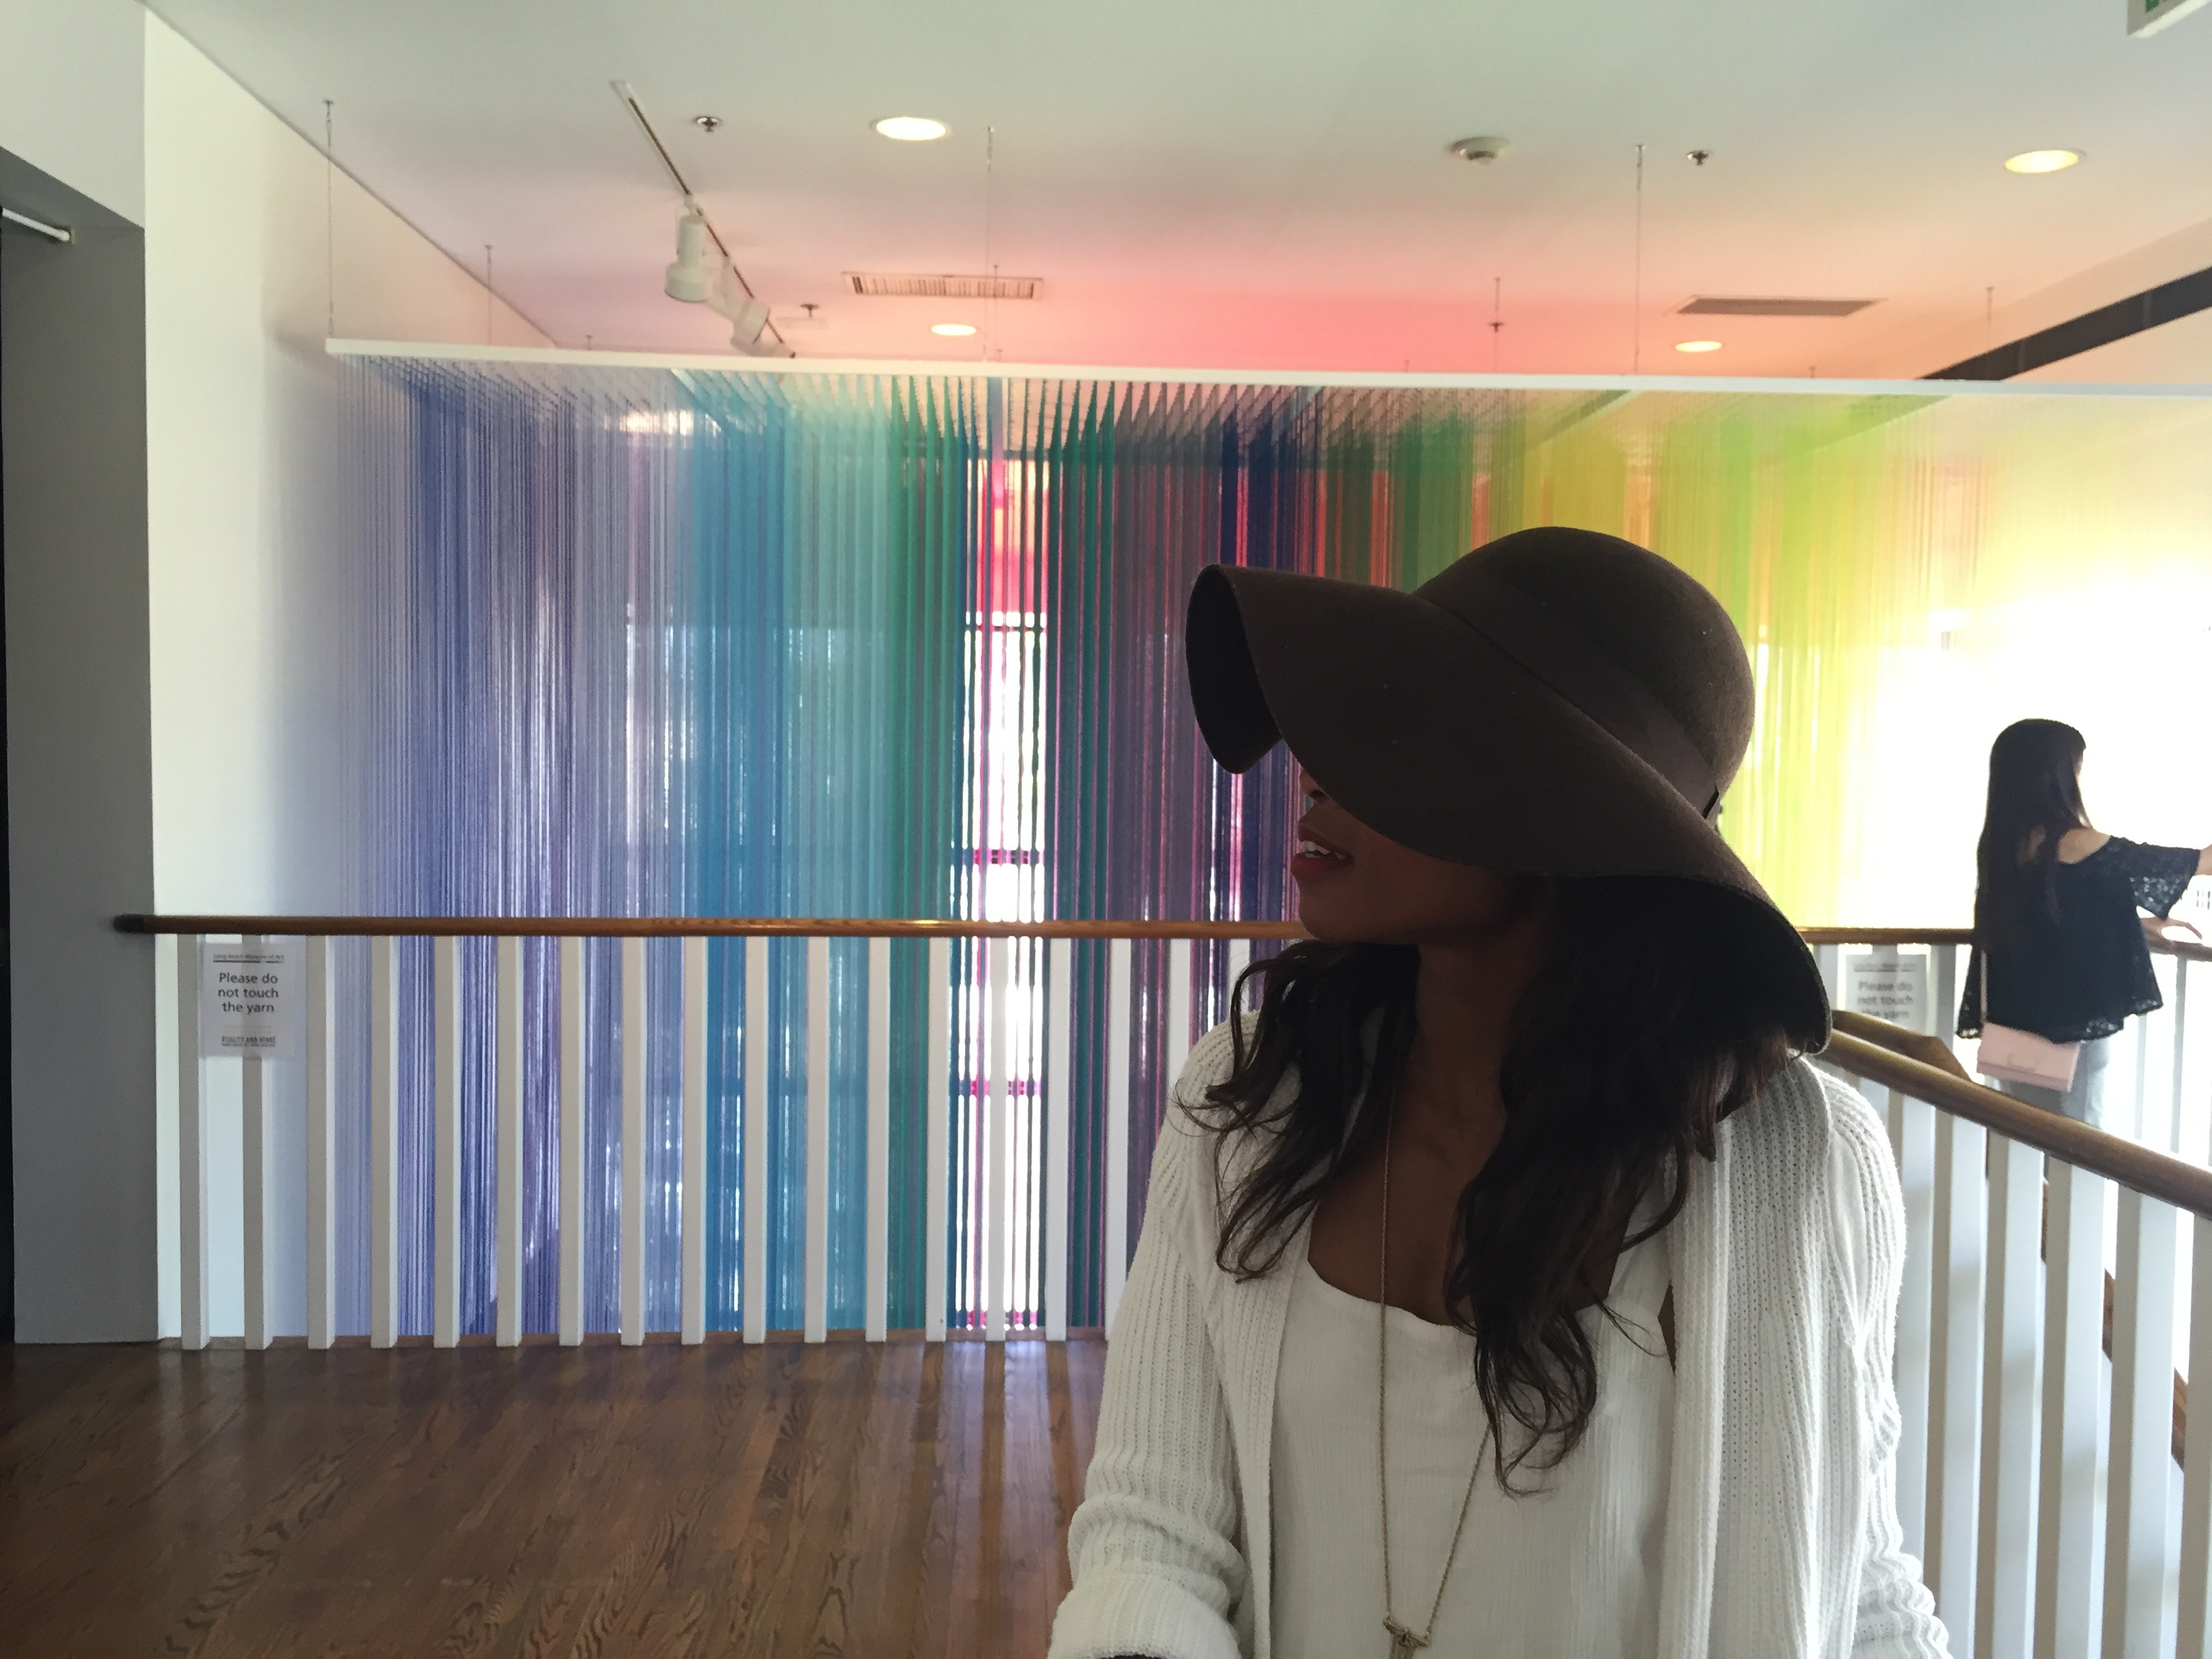
wall, color, interior design, image, window covering